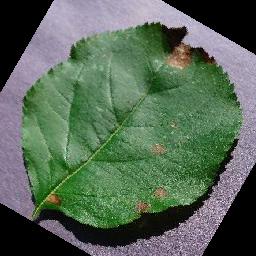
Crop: apple
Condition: black_rot